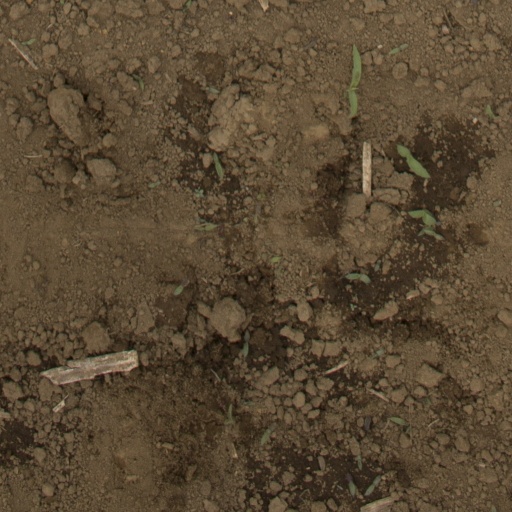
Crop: Jerusalem artichoke